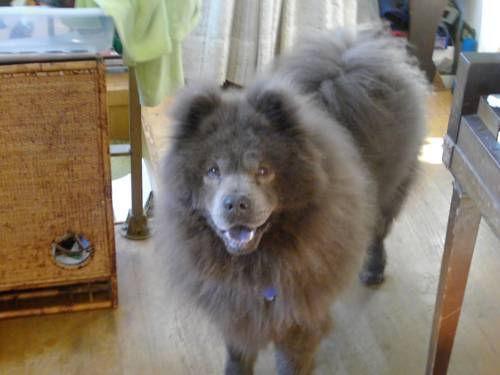
chow